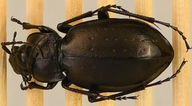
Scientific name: Carabus nemoralis nemoralis
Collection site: University of Notre Dame Environmental Research Center NEON (UNDE), plot UNDE_012